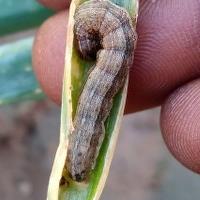
Crop: Onion
Condition: caterpillar-p